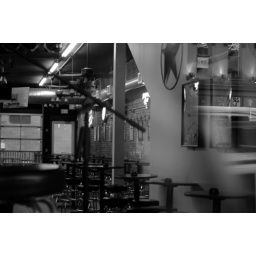
reflection in bar window